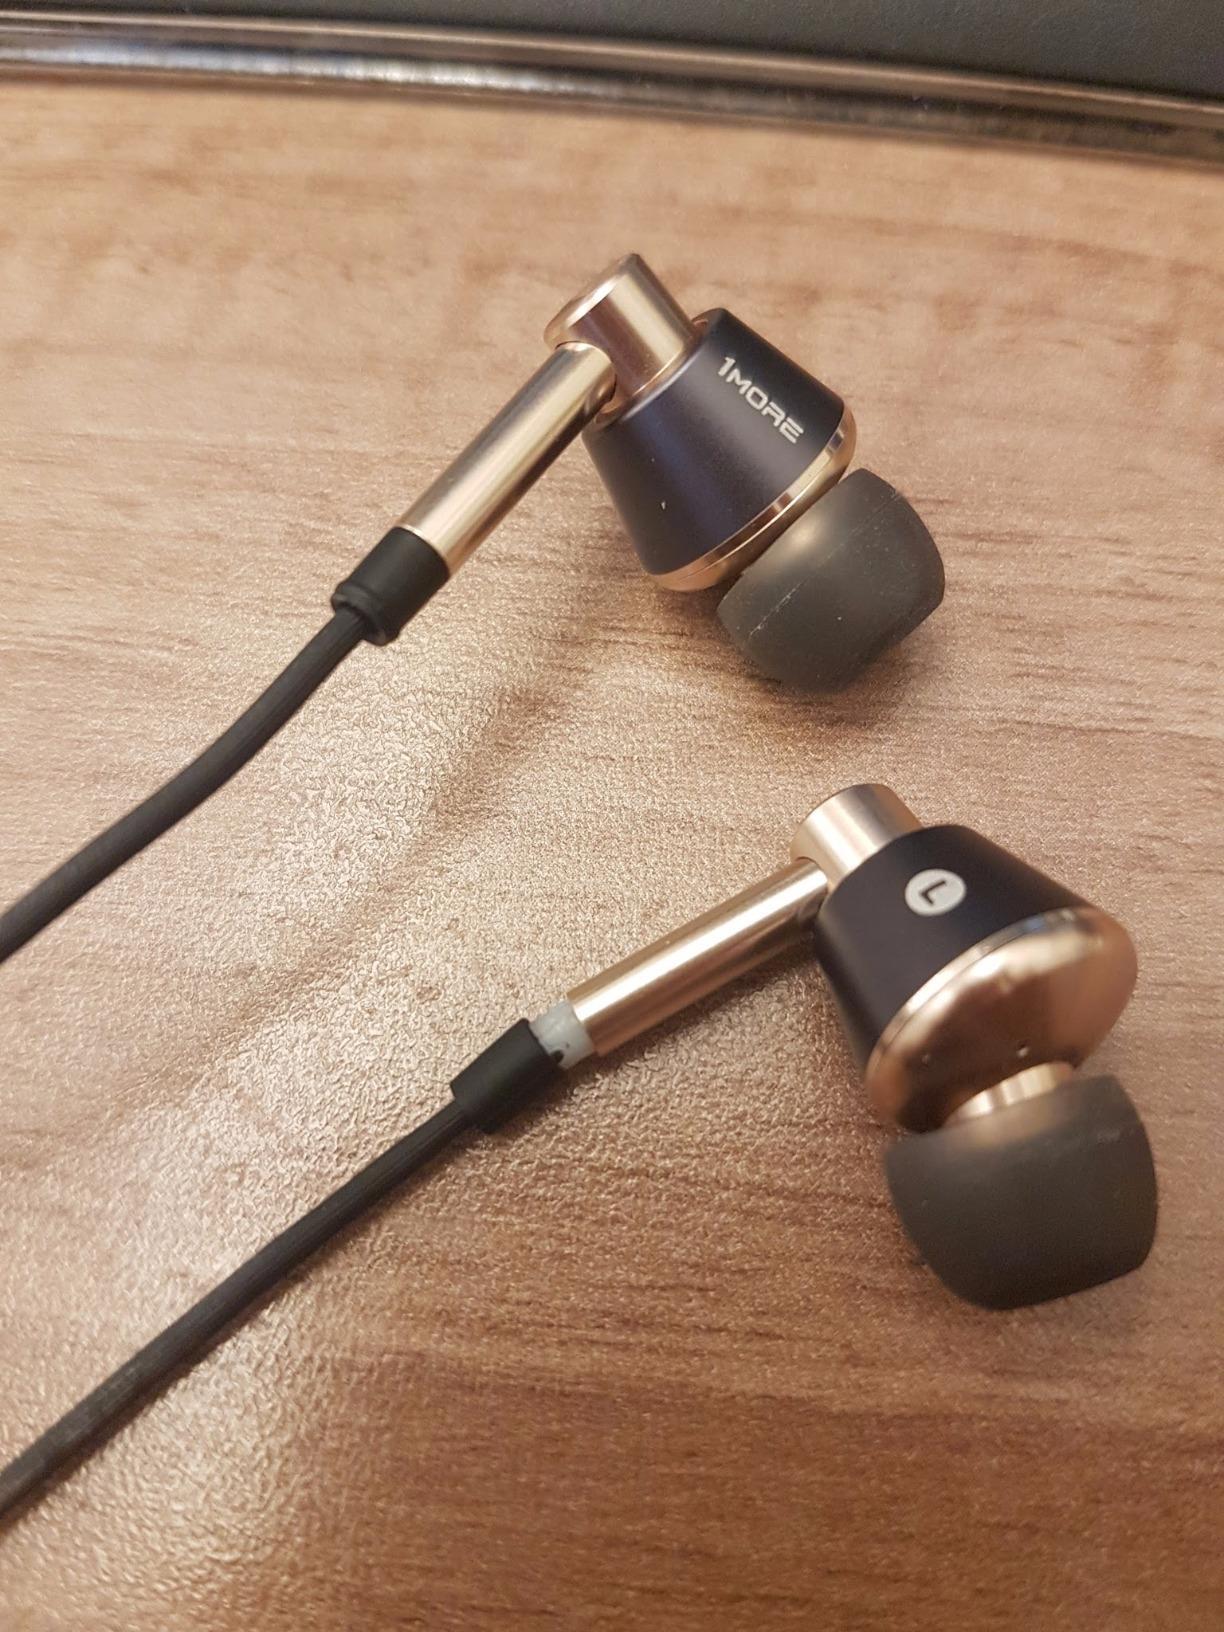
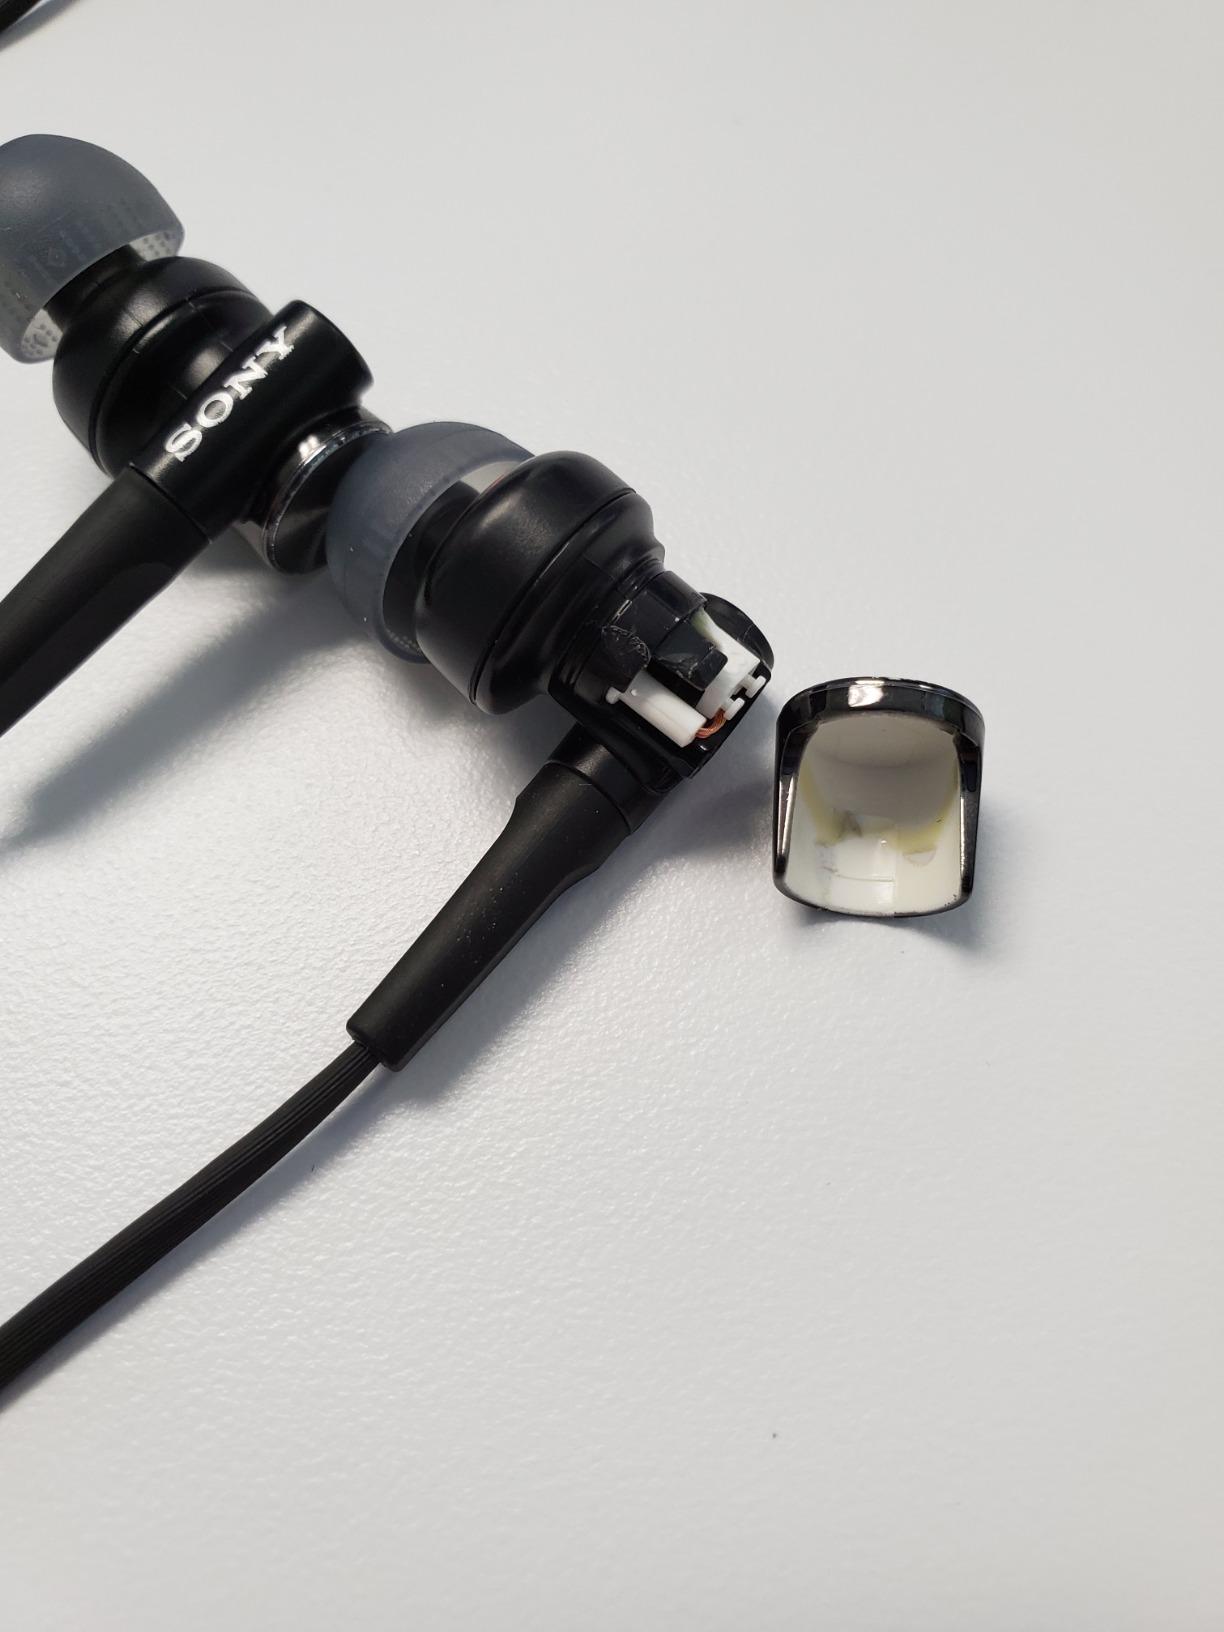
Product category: headphones
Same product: no